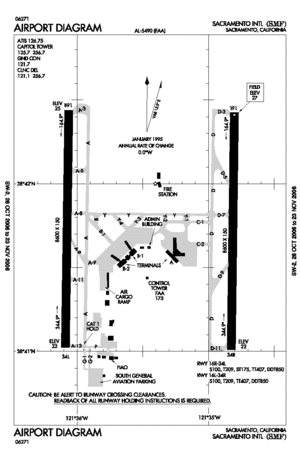
L'aéroport international de Sacramento est l'aéroport principal de la ville de Sacramento en Californie. Il est exploité par le comté de Sacramento.